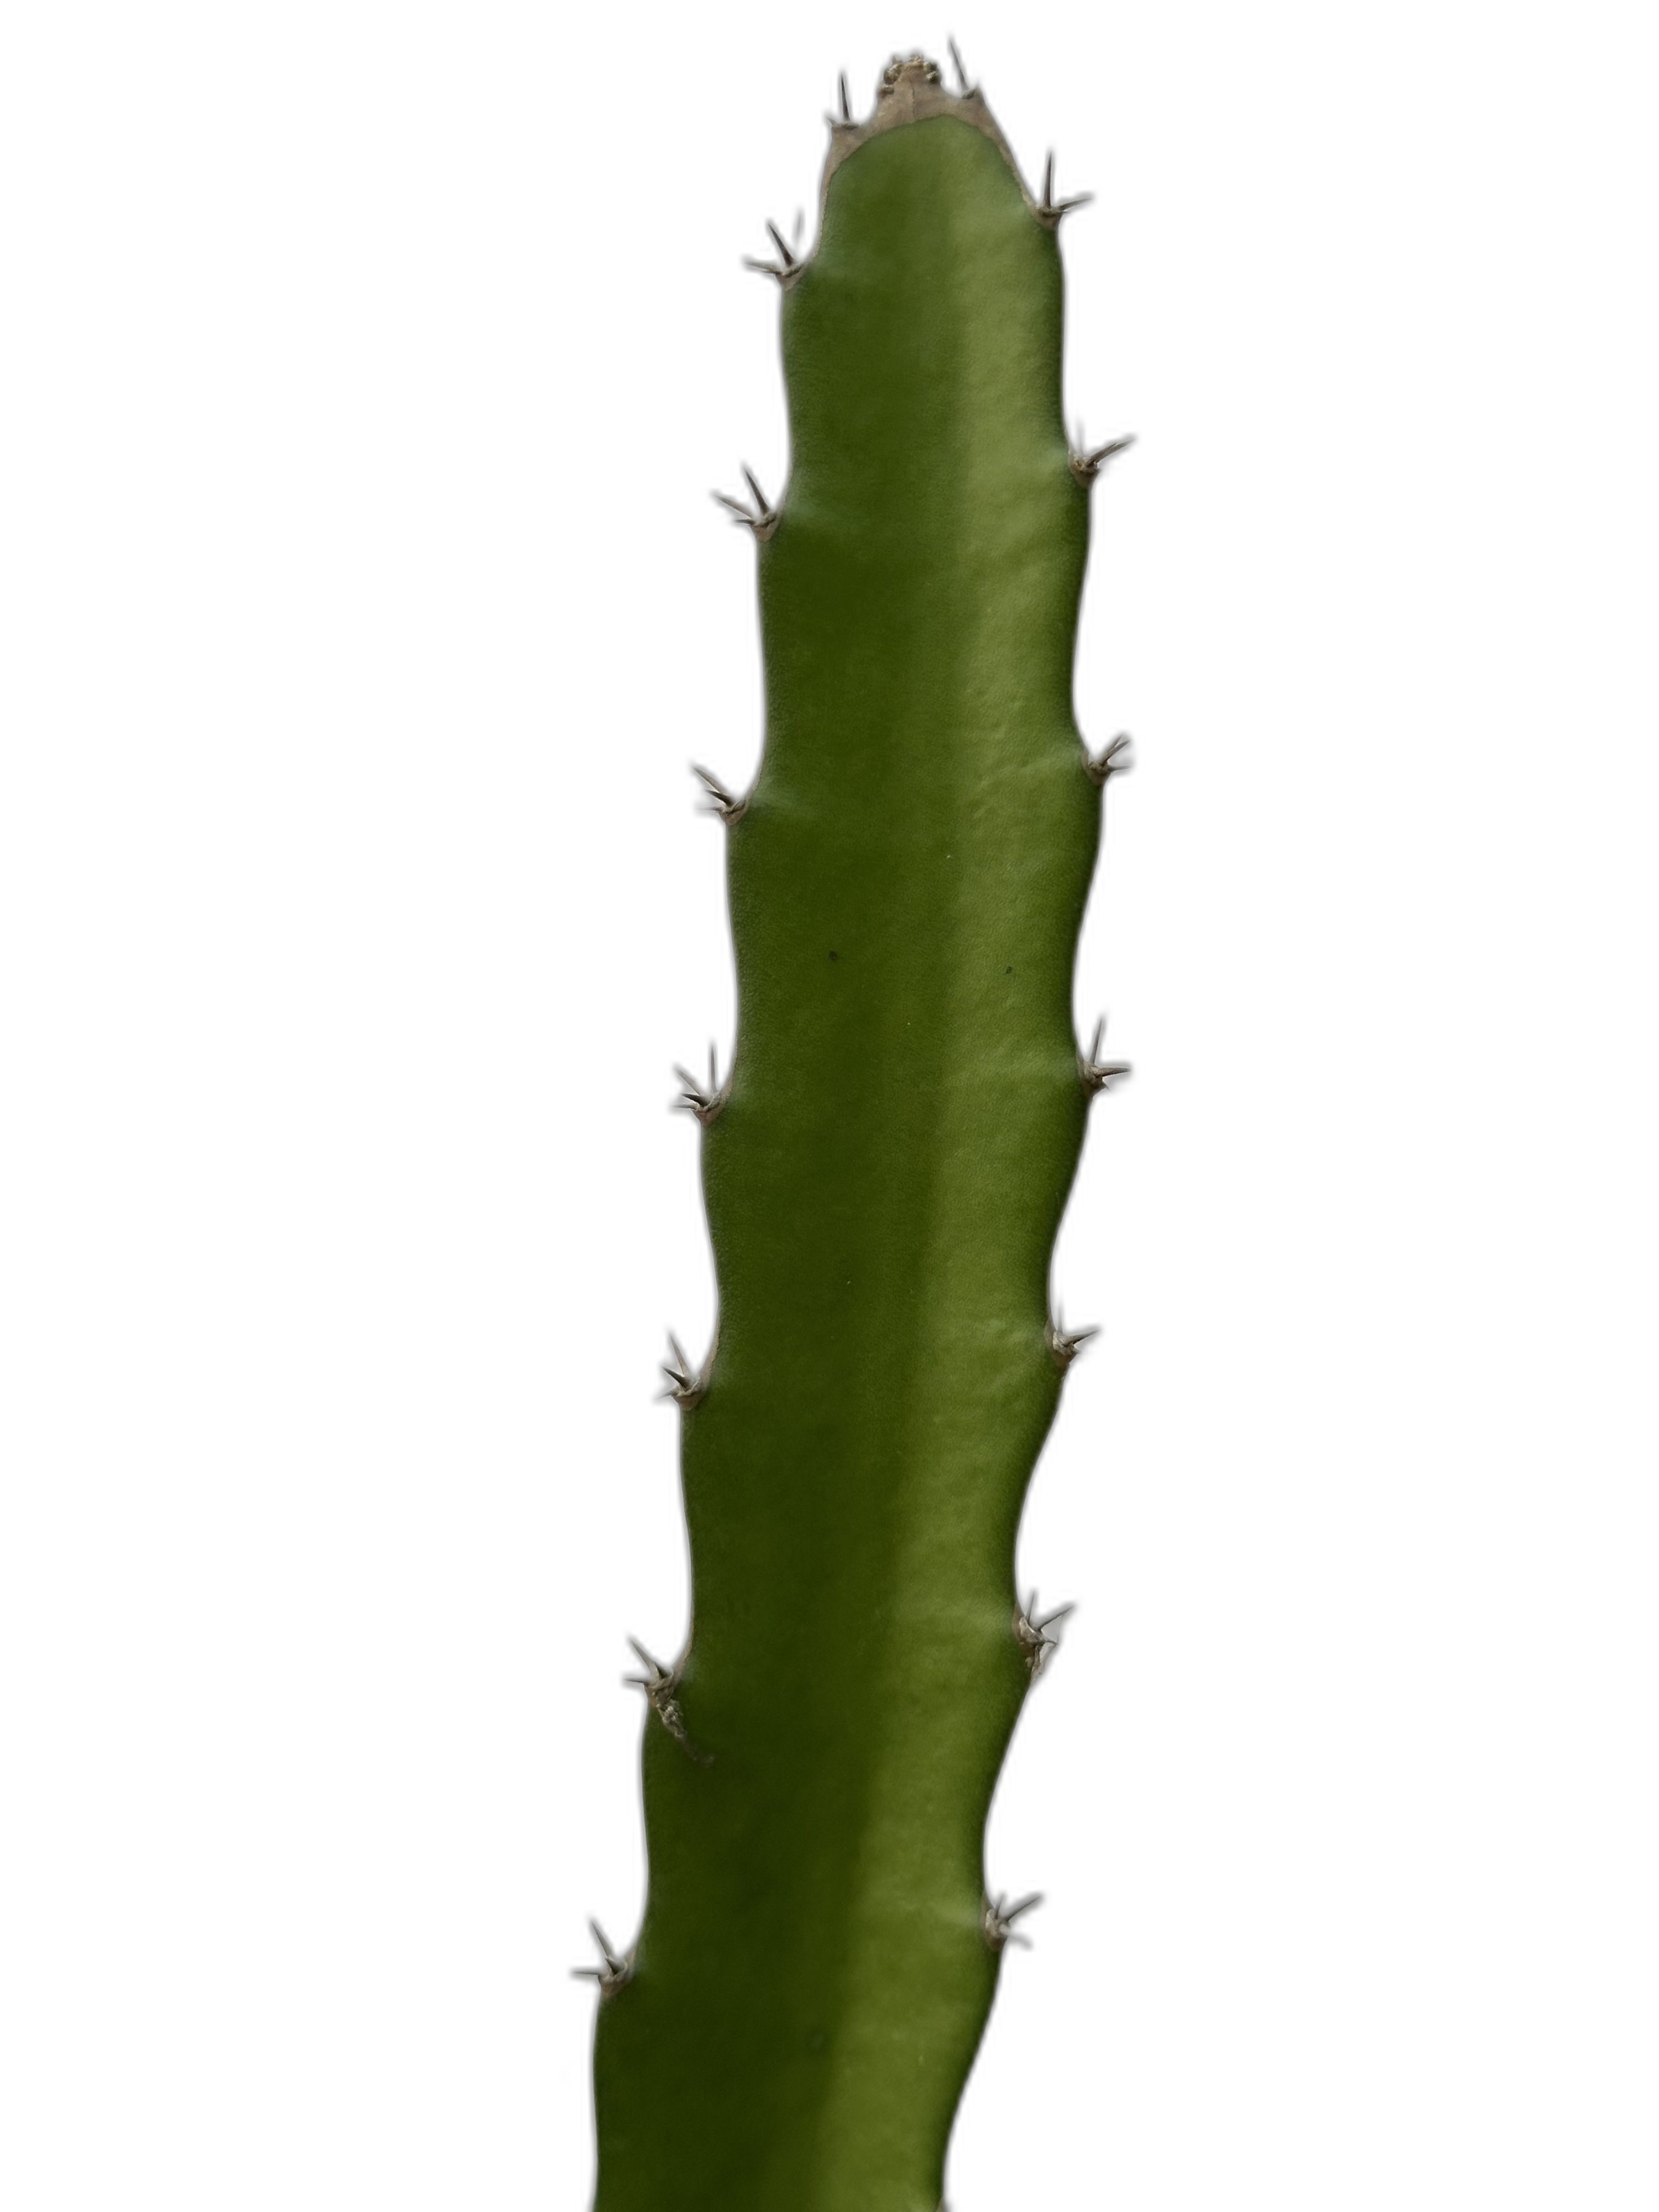
Label: Good leaf